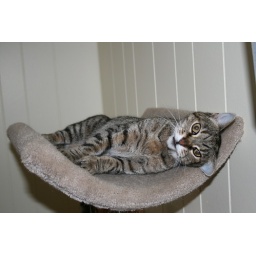
Dinah rolling around on the cat tree